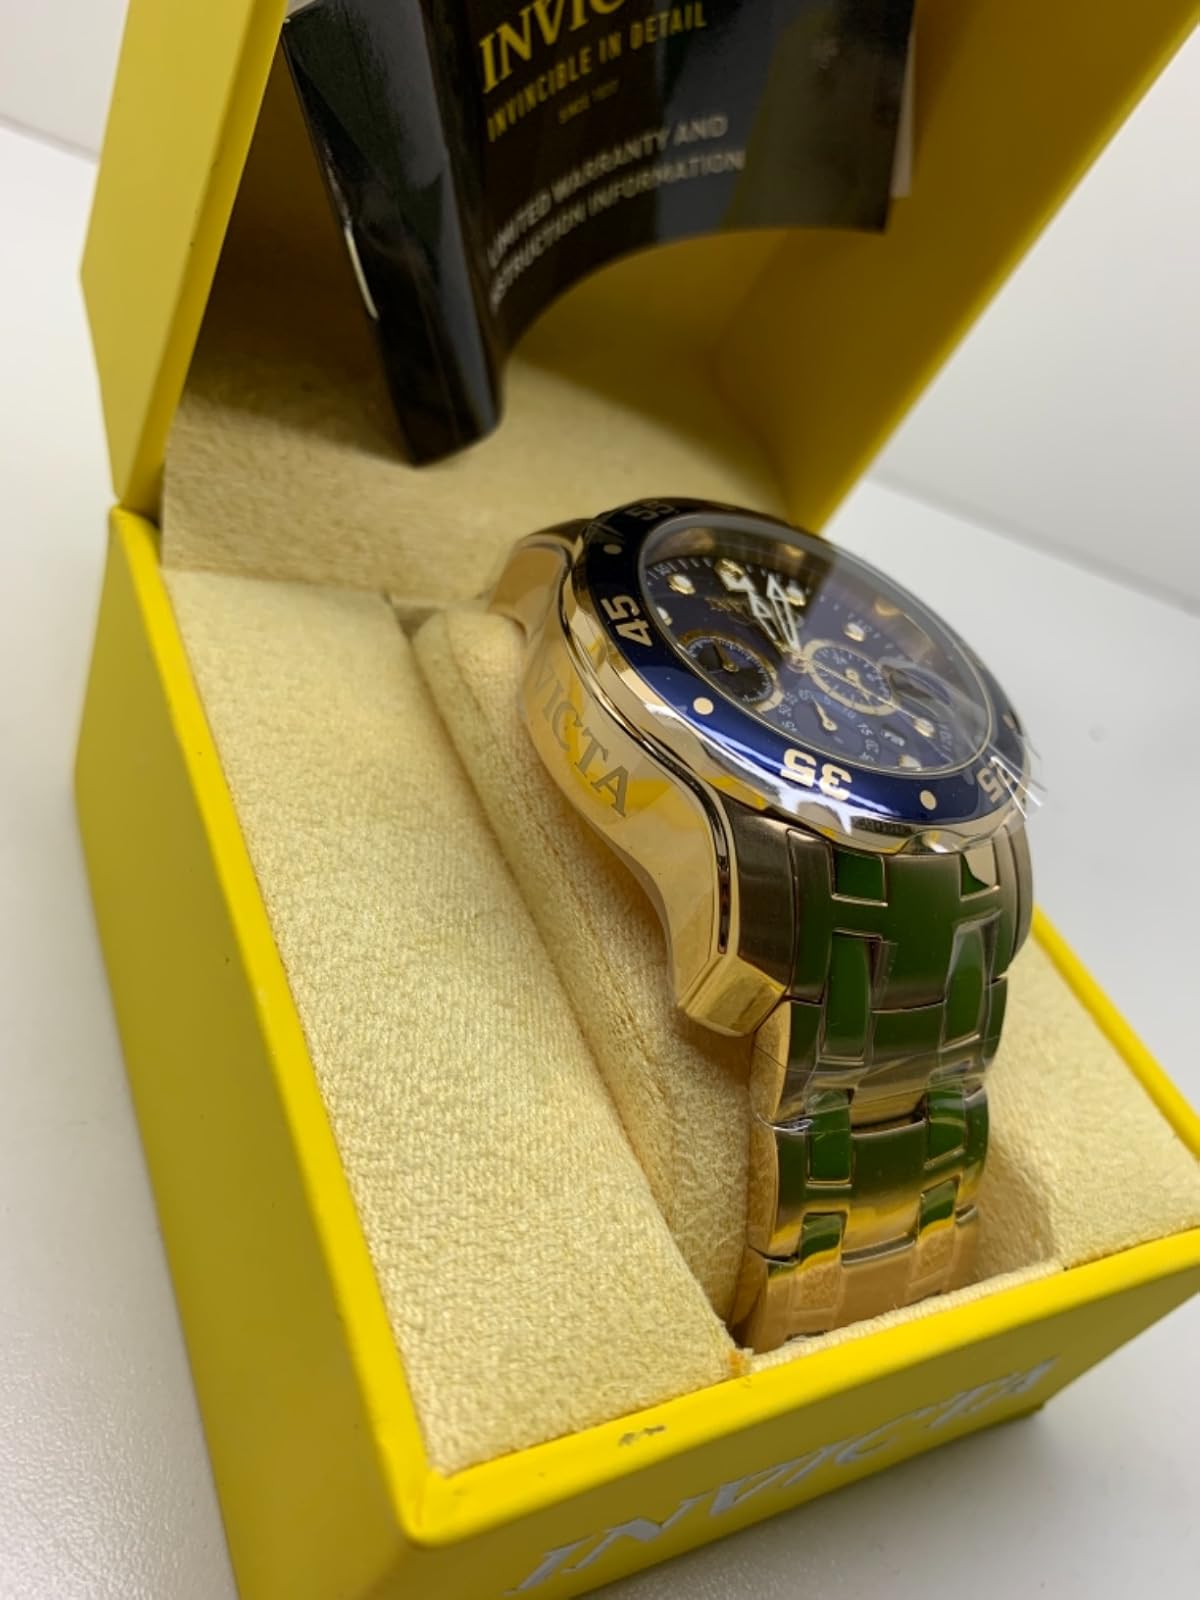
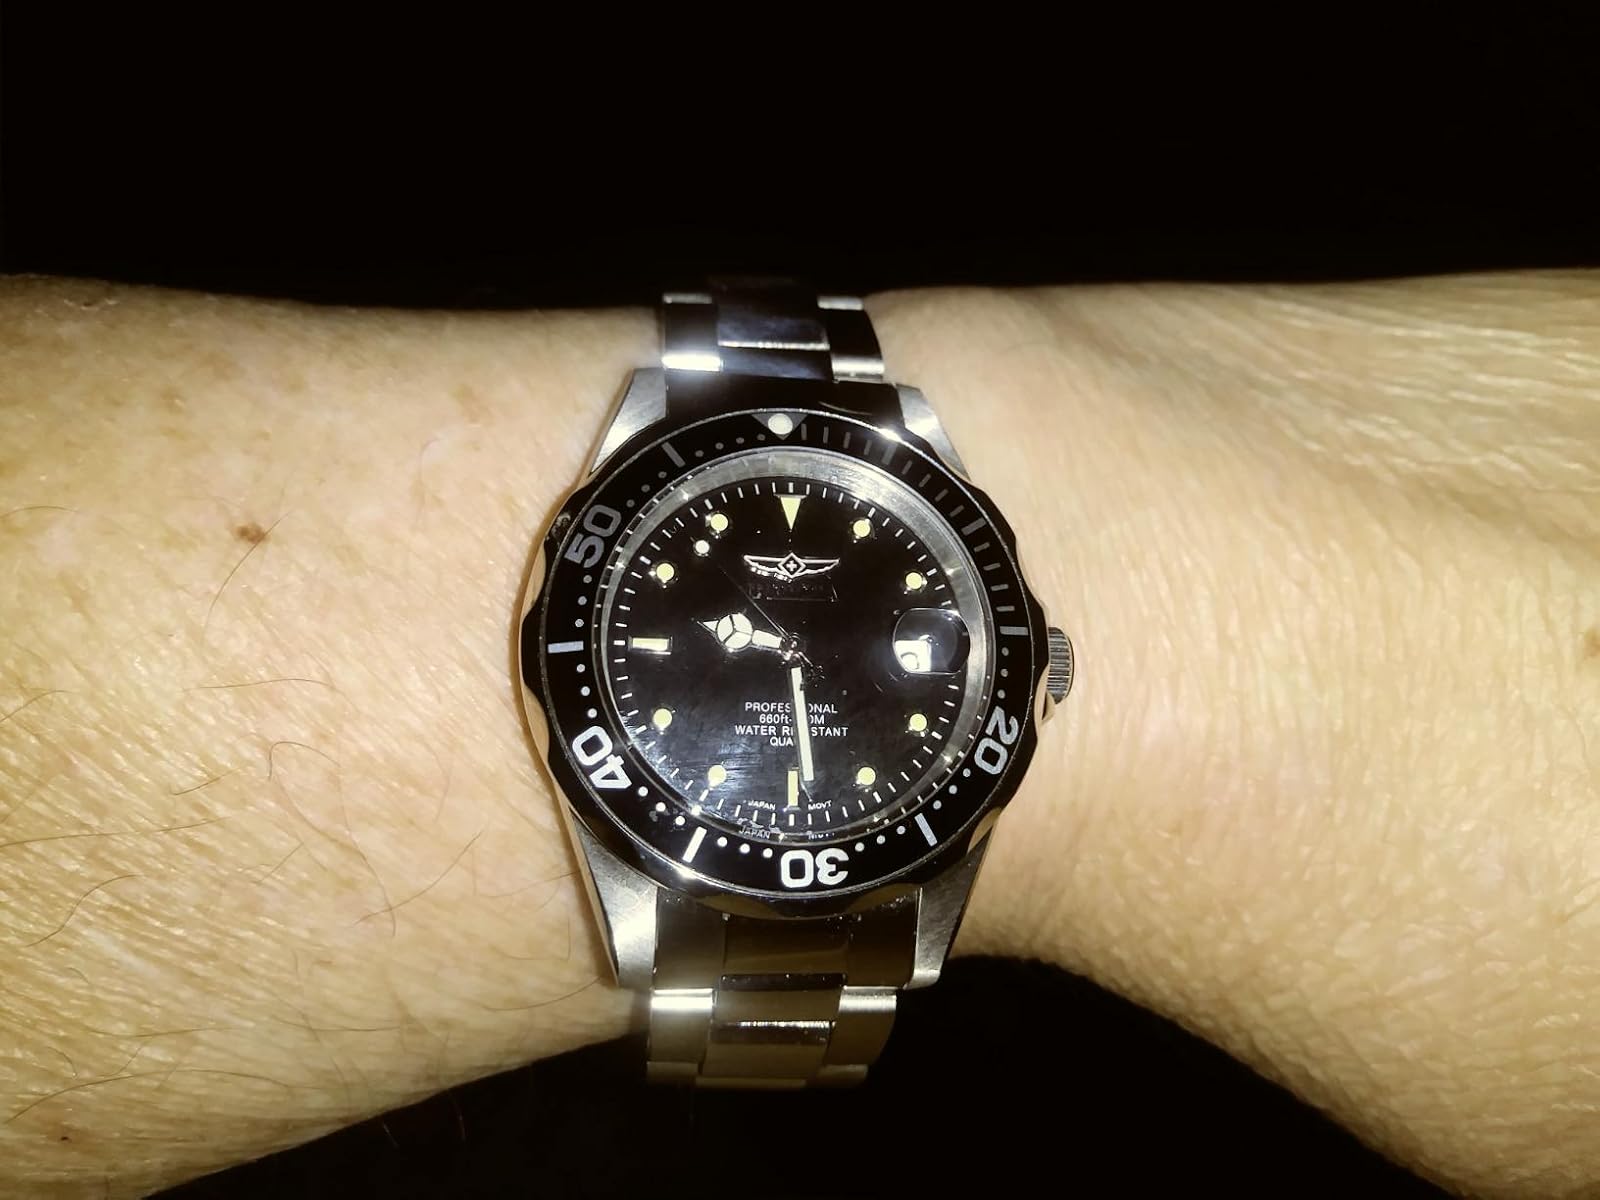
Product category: accessories_watch
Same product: no